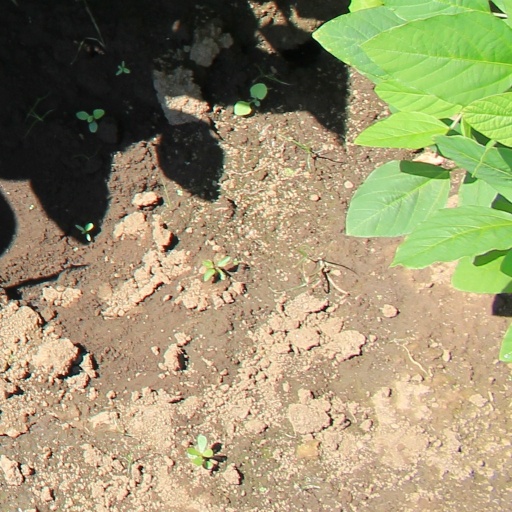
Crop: soybean